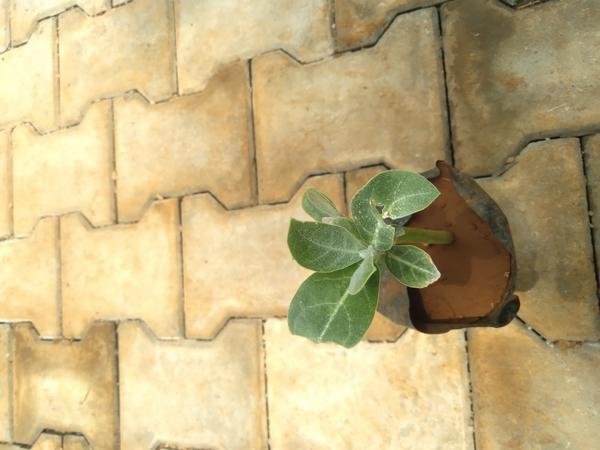
Plant: Ekka